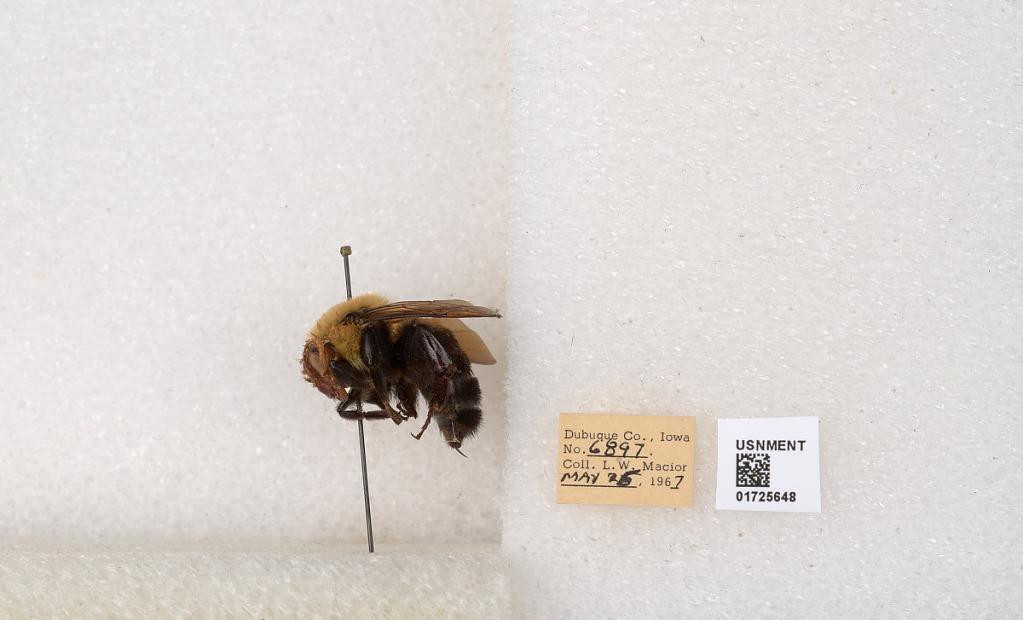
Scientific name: Bombus impatiens Cresson
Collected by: L. Macior
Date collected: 1967-5-25
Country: United States
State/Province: Iowa
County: Dubuque
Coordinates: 42.4688, -90.8825